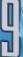
Number: 9